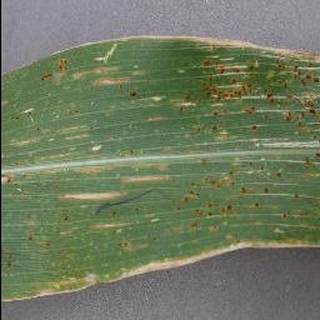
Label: corn_cercospora_leaf_spot